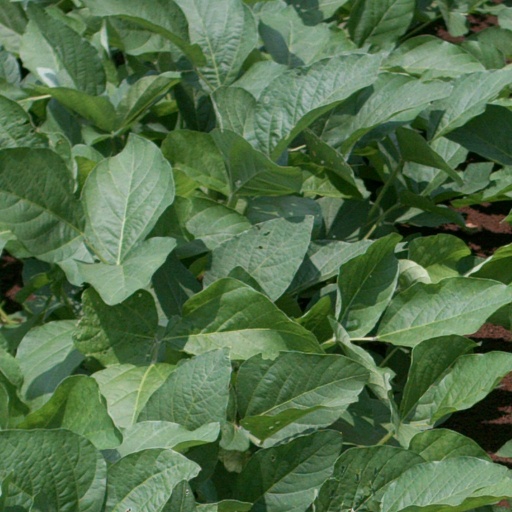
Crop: soybean